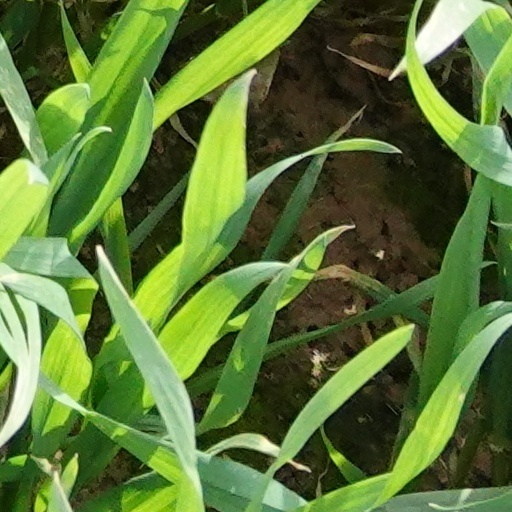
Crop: wheat